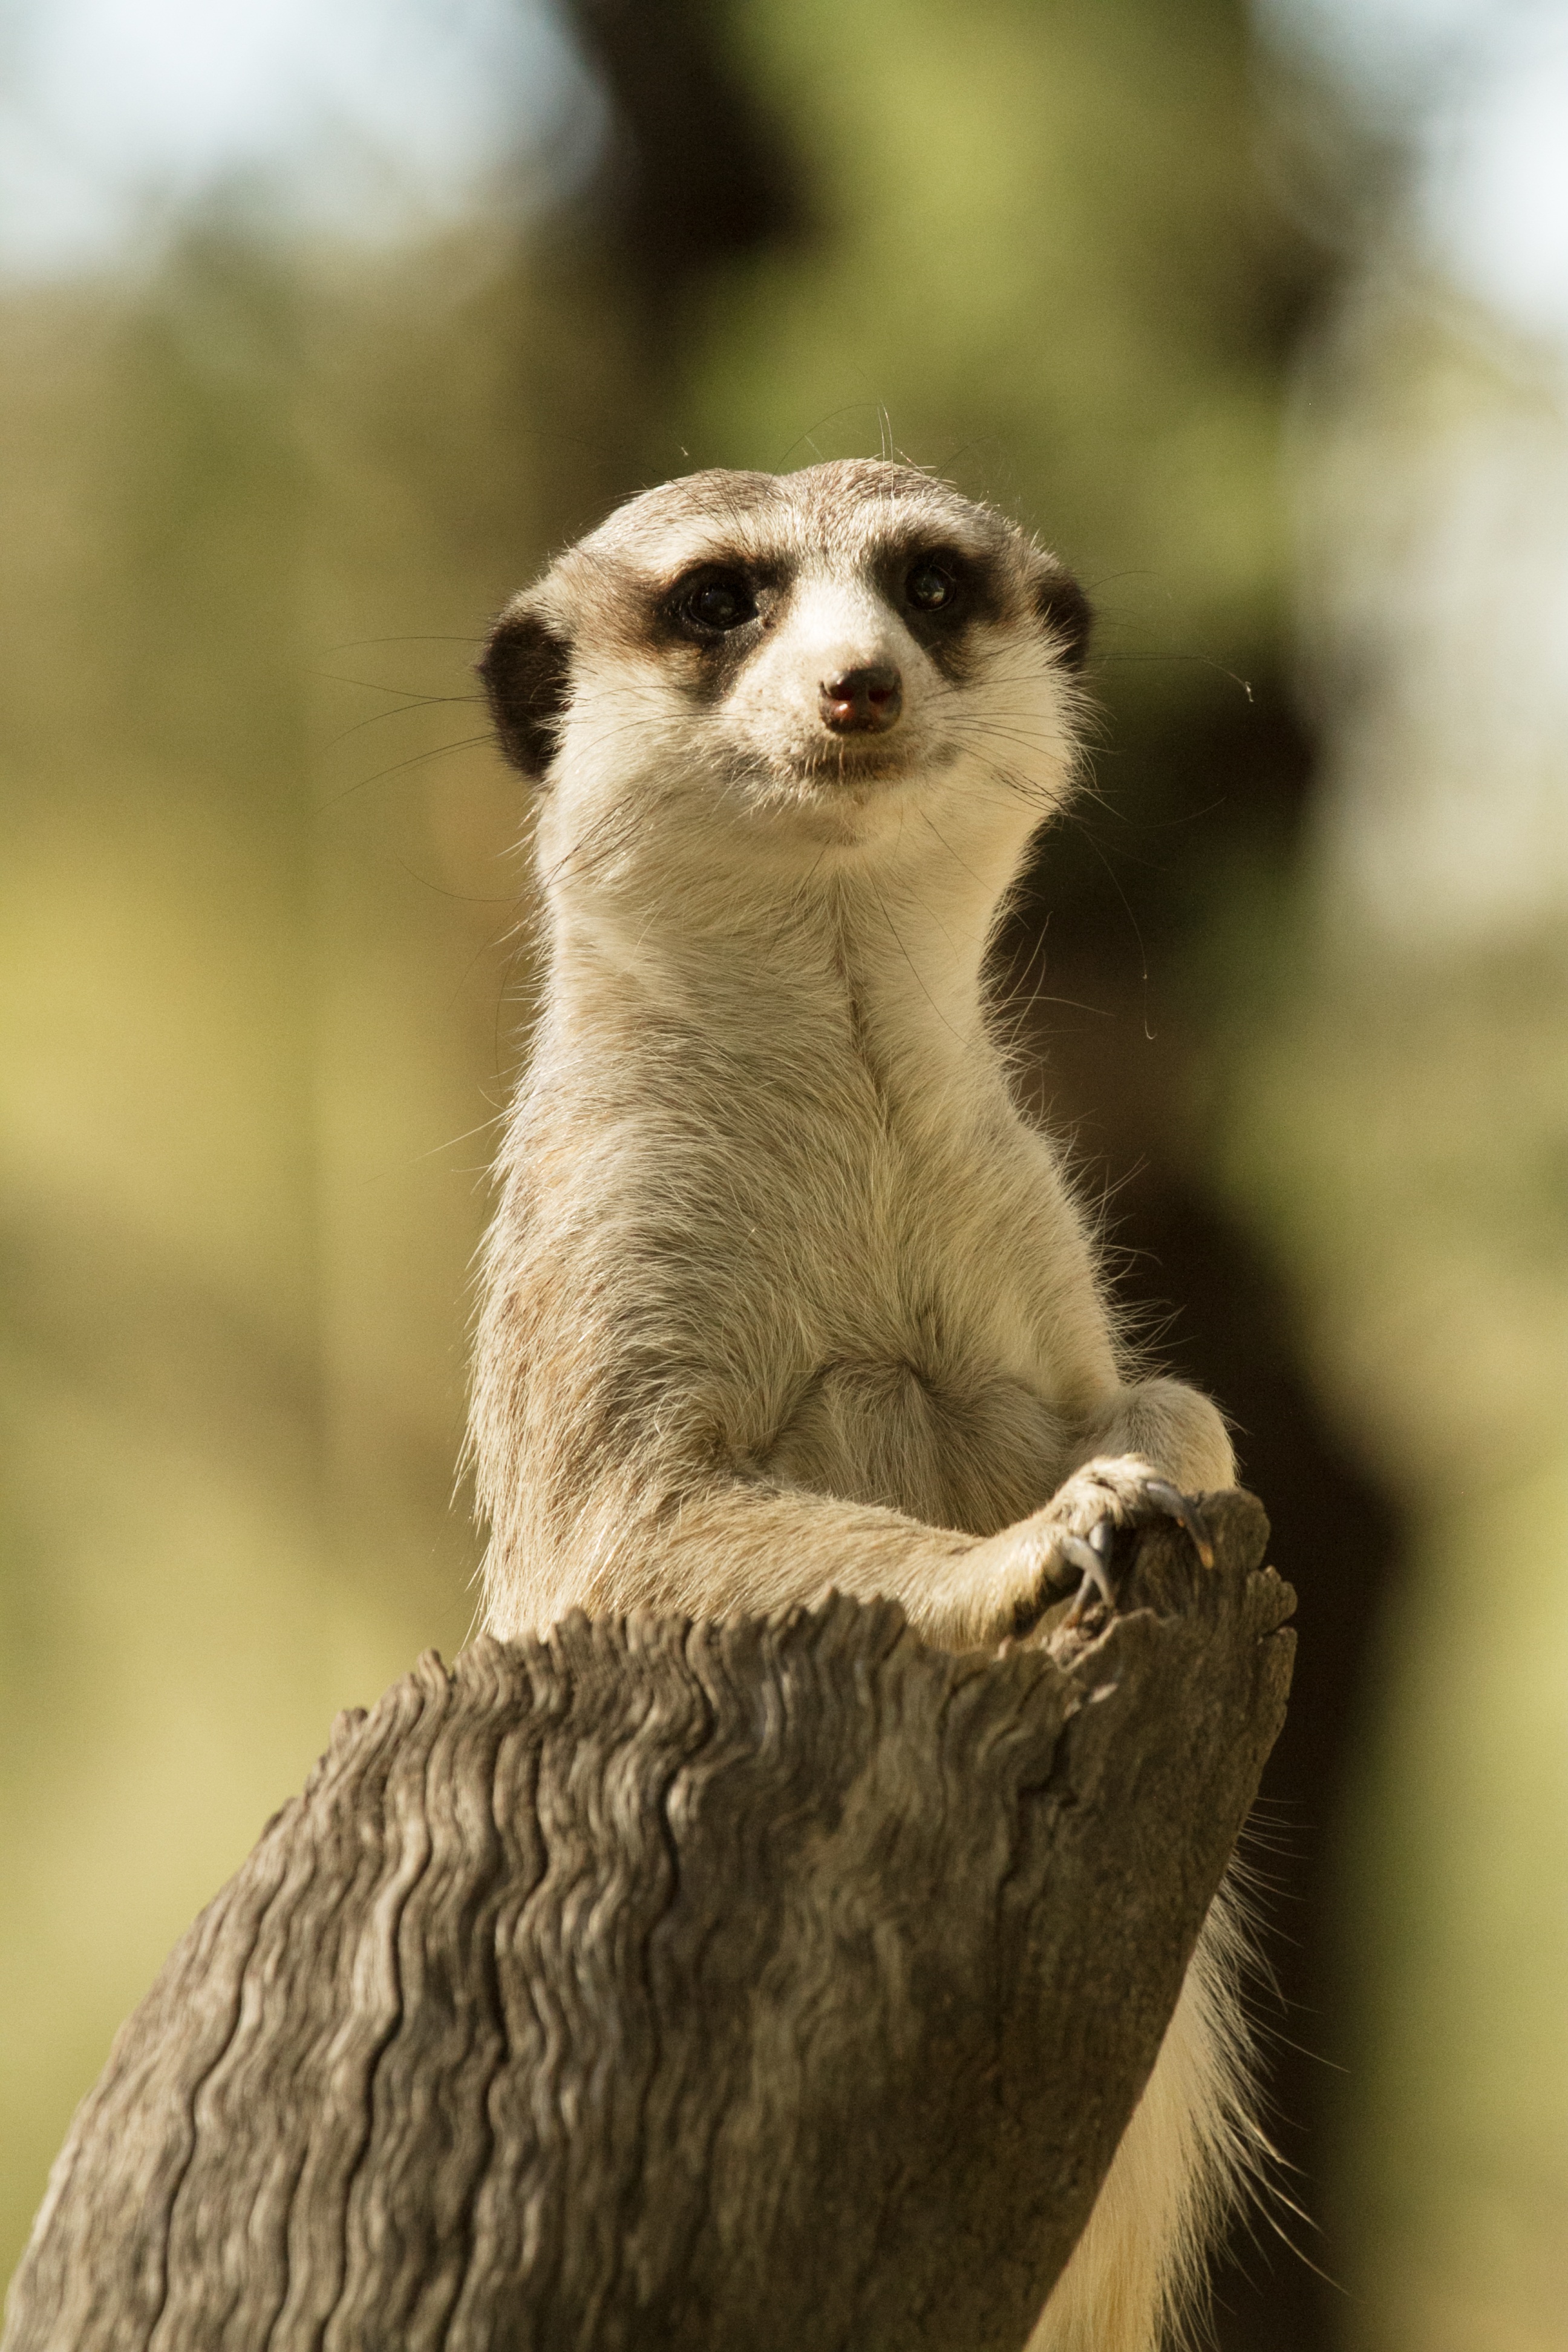
watch, desert, animal, cute, lookout, wildlife, wild, standing, zoo, fur, natural, small, africa, mammal, fauna, upright, outdoors, face, eyes, whiskers, vertebrate, creature, meerkat, mongoose, alert, watchful